Heavy Seas of Love

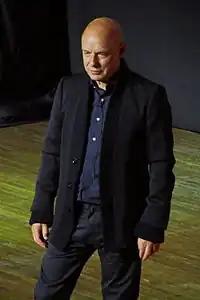
Brian Eno contributes vocals on the song "Heavy Seas of Love".

On 18 January 2014, the Warner Music Store was updated to include Damon Albarn's new album and its name was revealed – "Everyday Robots", which is also the name of the first single. The deluxe edition of the album will come packaged with a DVD of Albarn performing a few album tracks live at Fox Studios in Los Angeles, California. The DVD was filmed on 3 December 2013. On the next day, the album's information was removed from the website, which made many believe it was not supposed to have leaked so soon. Albarn himself said in his official Facebook page that this record is his most soul-searching and autobiographical yet, explores nature versus technology and features guests Brian Eno and Natasha Khan, also known as Bat for Lashes.